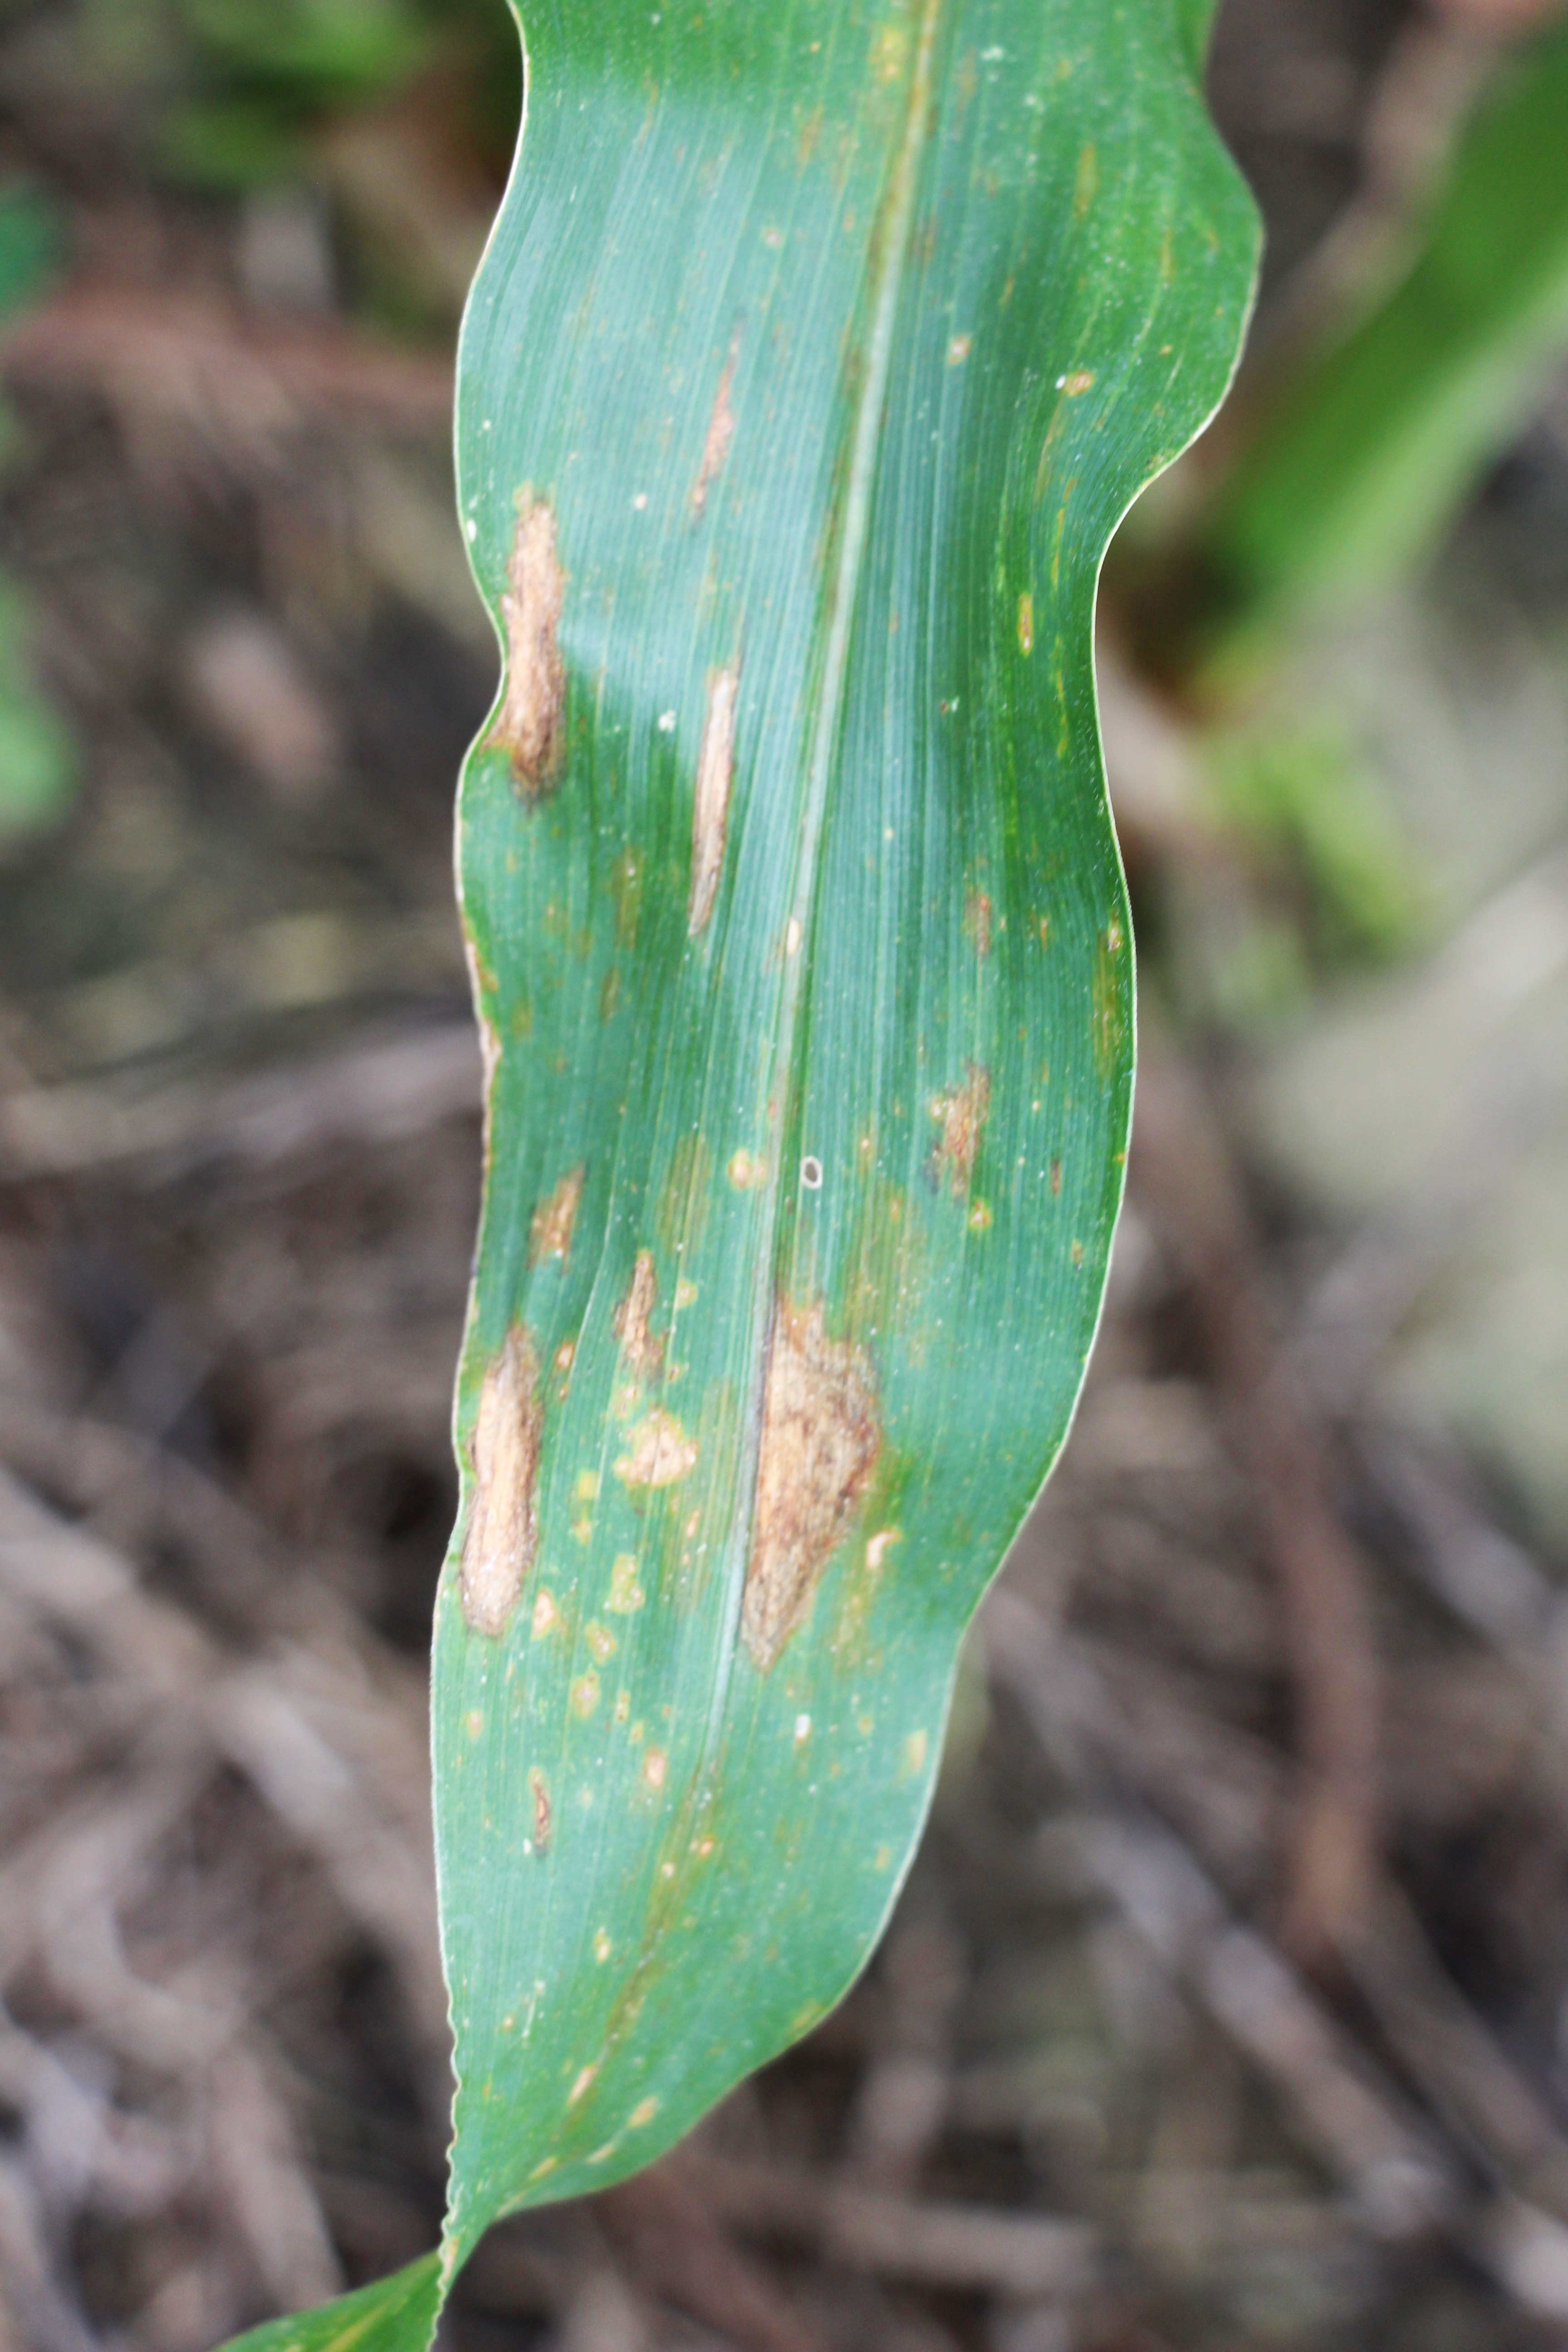
Label: Corn leaf blight
Plant: Corn
Condition: leaf blight